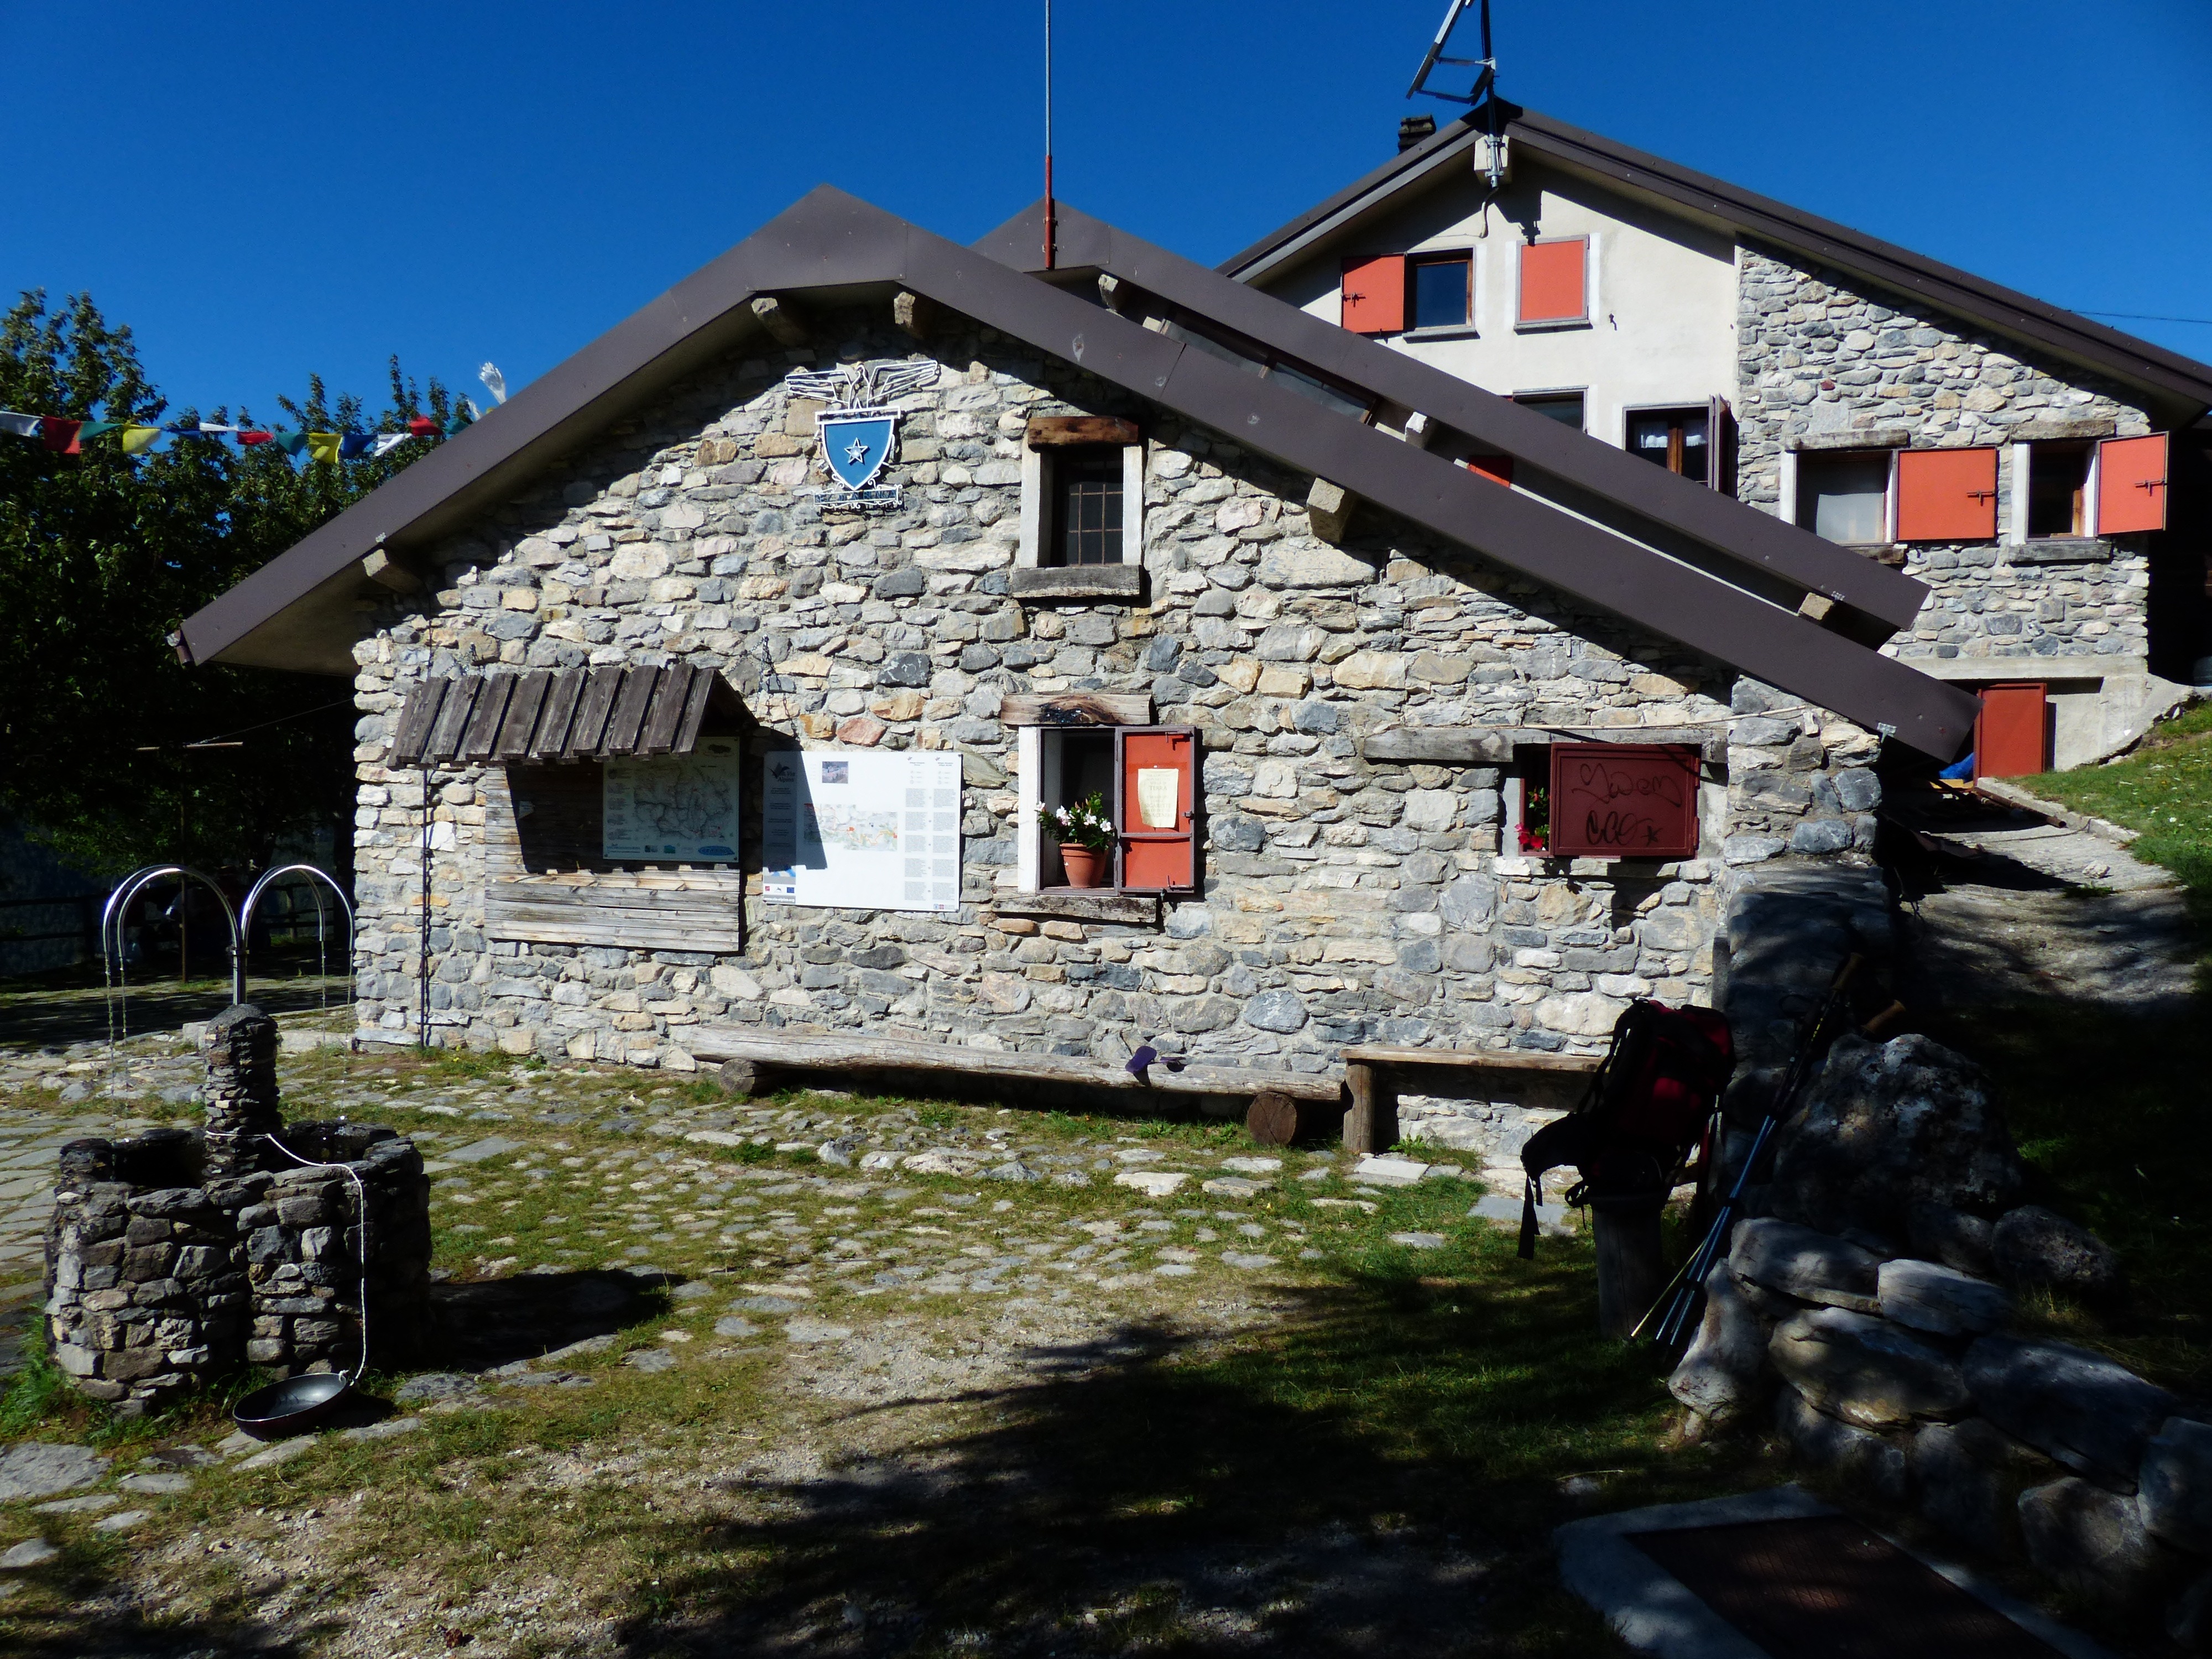
hiking, house, roof, building, home, stone, hut, village, suburb, hike, cottage, eat, sleep, mountains, farmhouse, estate, stay, log cabin, accommodation, mountain hut, bergtour, alpine club, maritime alps, hiking tour, residential area, rest house, outdoor structure, dav hut, gta, grande traversata delle alpi, cai, cai hut, club alpino italiano, rifugio mongioie, viozene